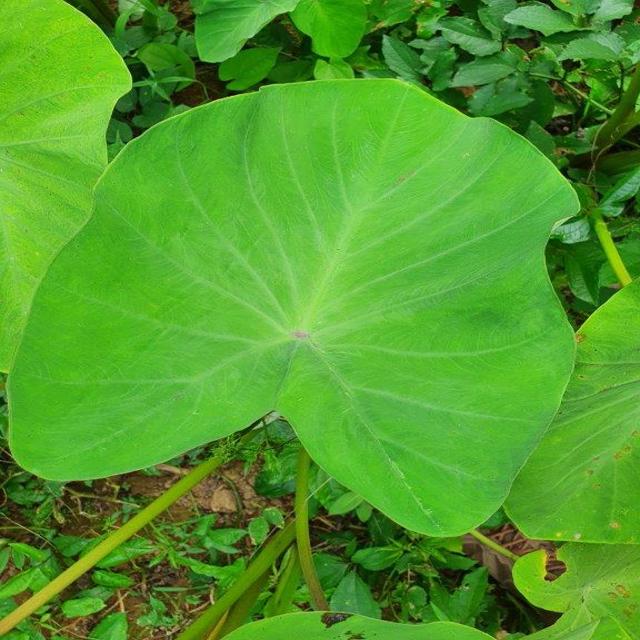
Label: Healthy